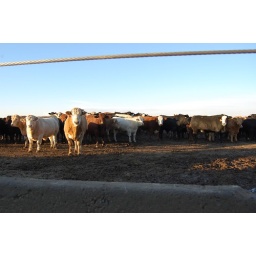
a clear winter sky over the cattle.